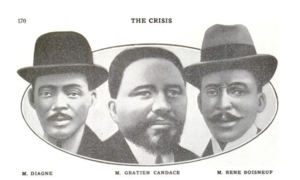
Illustration pour l'article Three members of Parliament, The Crisis, août 1914, Vol. 8,N° 4, ISSN 0011-1422, Publié par The Crisis Publishing Company, Inc., founded by W.E.B. Du Bois, p. 170
Gratien Candace, né le 18 décembre 1873 à Baillif en Guadeloupe et mort le 11 avril 1953 à Lormaye, est un enseignant, homme politique, essayiste et journaliste français.